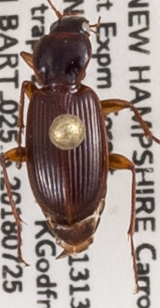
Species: Synuchus impunctatus
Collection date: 2018-07-25
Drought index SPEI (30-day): -0.058
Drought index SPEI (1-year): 0.04
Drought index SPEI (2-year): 0.334